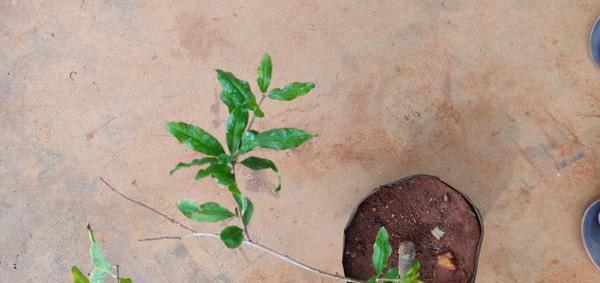
Plant: Pomegranate